Role-playing video game

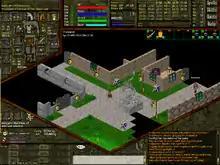
Multiple people chat and play online in the MMORPG "Daimonin".

Also during this time period, the MUD genre that had been spawned by MUD1 in 1978 was undergoing a tremendous expansion phase due to the release and spread of LPMud (1989) and DikuMUD (1991). Soon, driven by the mainstream adoption of the Internet, these parallel trends merged in the popularization of graphical MUDs, which would soon become known as massively multiplayer online role-playing games or MMORPGs, beginning with games like "Meridian 59" (1995), "" (1996), "Ultima Online" (1997), "Lineage" (1998), and "EverQuest" (1999), and leading to more modern phenomena such as "RuneScape" (2001), Ragnarok Online(2002), "Final Fantasy XI" (2003), "Eve Online" (2003) "Disney's Toontown Online" (2003) and "World of Warcraft" (2004).